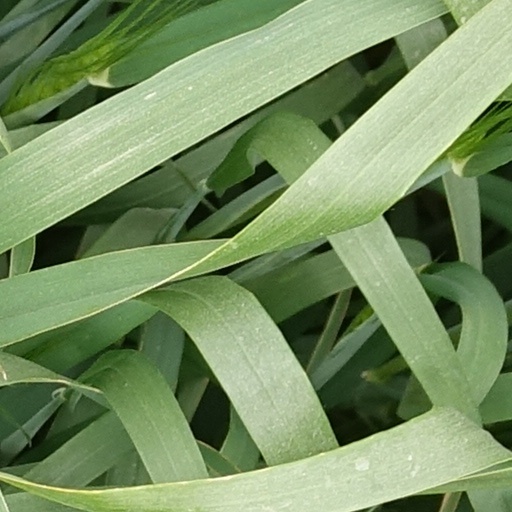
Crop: wheat